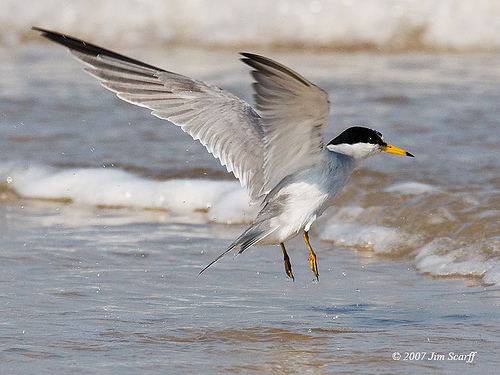
the bird has a yellow bill that has a black tip.
this large bird has a black crown and face, white throat, grey on its back, and breast, a white belly and side, with grey and white wings and rectricesthe bird has a black crown and nape area, with white overall body color.
large white bird with a black brown and black on the top of wings with an orange bill with black at the very end.
long yellow beak and feet, white body with black crown
this bird looks like a seagull. it is mostly white with a black head and wing tips, as well as a yellow beak.
this is a large bird mostly grey winged but has white on its breast and a black head.
this bird has wings that are gray and has a black crown
this tall bird has white wings with grey to black tips, a long sharp bill, and a black crown.
this bird has a black crown with grey secondaries and orange feet.
Species: Least Tern